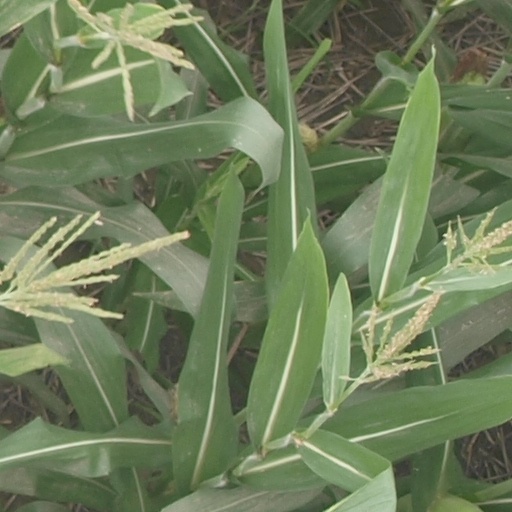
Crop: maize; corn